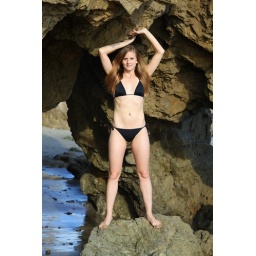
Photoshoot of a pretty model with long blonde hair and blue eyes in a black bikini.